1966 New York City smog

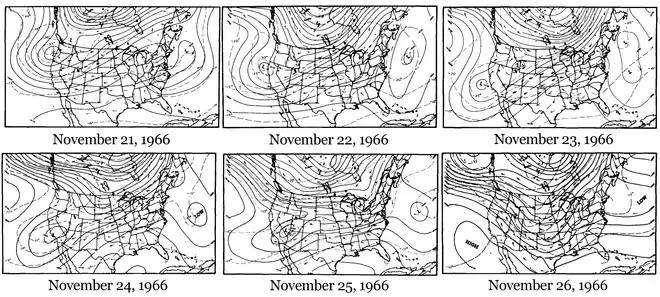
These weather maps show winds at 18,000 feet from November 2126, 1966. A mass of warm air spreading east and south above the East Coast created the inversion that trapped pollutants near the ground.

The city chose not to declare a smog alert on Thanksgiving Day, but "The New York Times" later reported that city officials had been "on the verge" of calling an alert. Austin Heller, the city's commissioner of air pollution control, said he nearly declared a first-stage alert between 6 a.m. and 10 a.m. on November 24. Heller said the index had reached a high of 60.6–10 points higher than the "emergency" mark—between 8 and 9 p.m., and the 60.6 reading was possibly the highest in the city's history. After a nighttime lull, Heller cautioned, the smog would likely spike again in the morning.